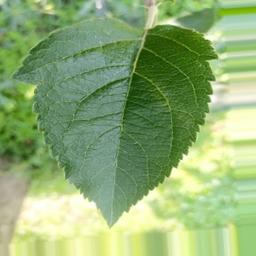
Label: Healthy